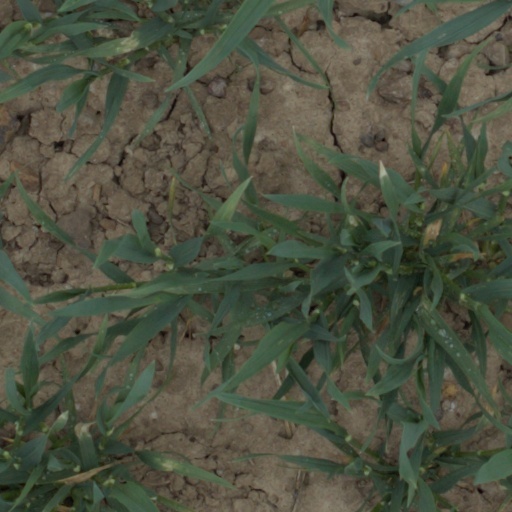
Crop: wheat